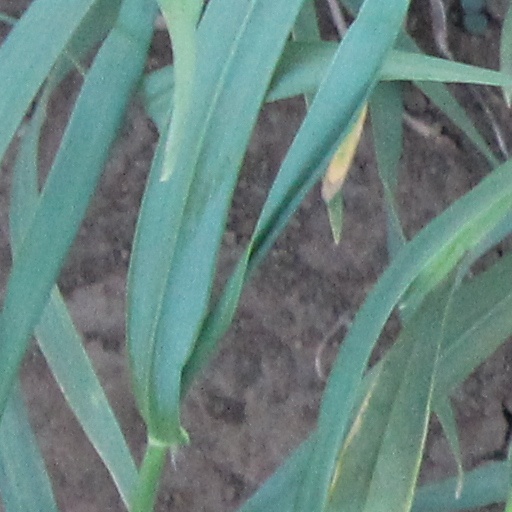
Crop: wheat